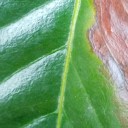
Label: Phoma